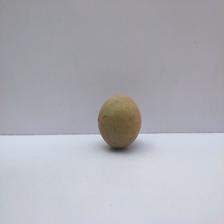
Size: Small